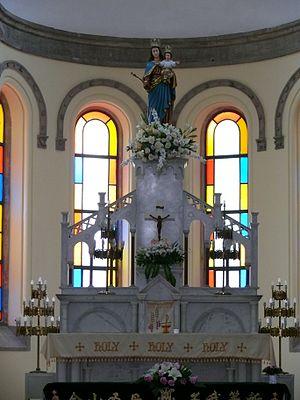
La basilique Notre-Dame de She Shan, à Shanghai (Chine).